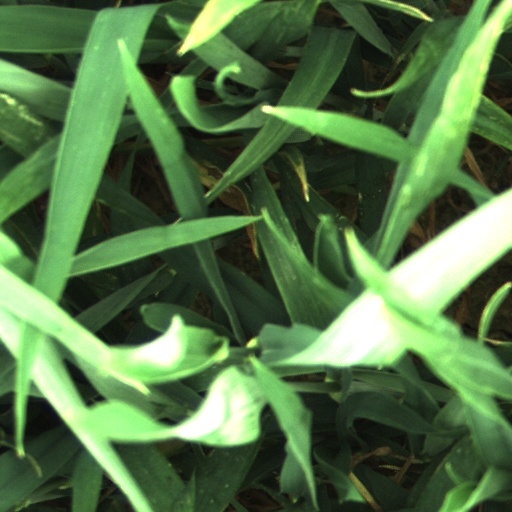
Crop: wheat